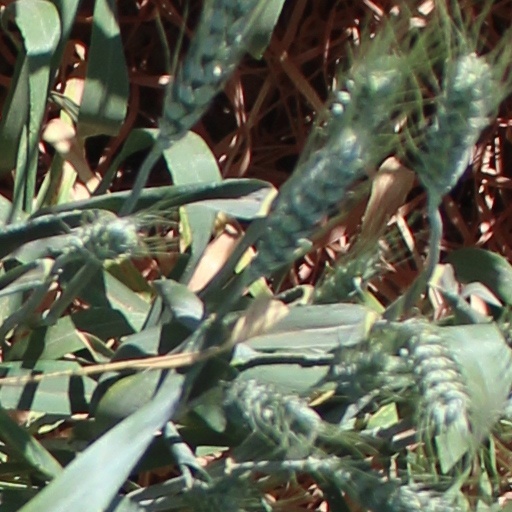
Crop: wheat